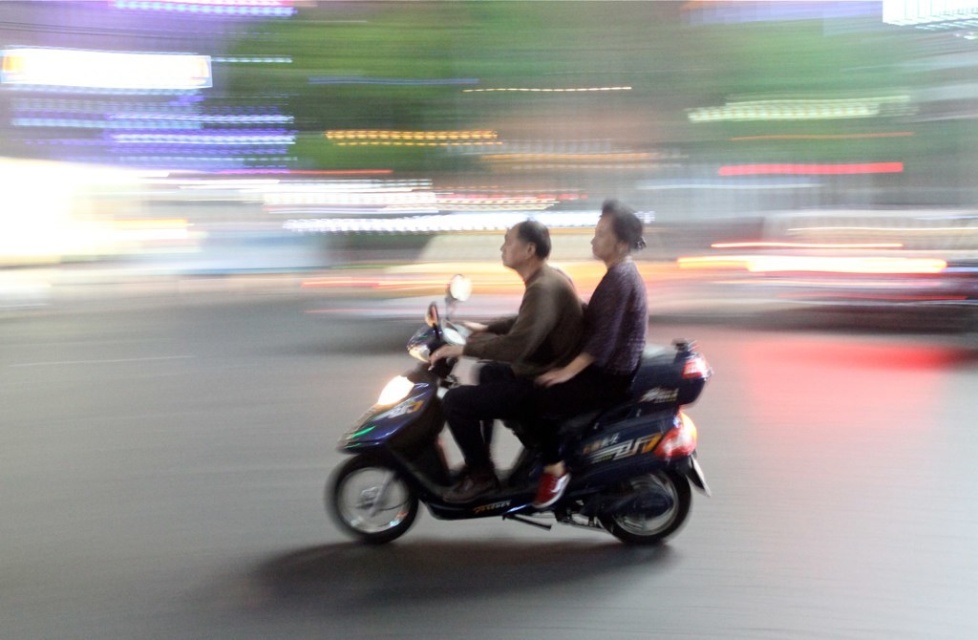
Question: Is shiny black scooter at center to the right of brown leather jacket at center from the viewer's perspective? (A) no (B) yes
Answer: B